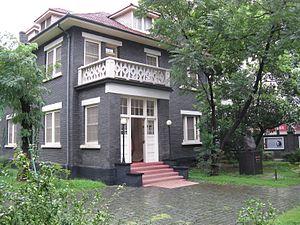
John Heinrich Detlef Rabe est un homme d'affaires allemand et un dirigeant local du parti nazi qui s'efforça en 1937 de protéger les habitants de Nankin lors du massacre perpétré par les Japonais. La zone de sécurité qu'il parvint à mettre en place permit de sauver 200 000 habitants de Nankin. John Rabe est appelé par l'historienne spécialisée Iris Chang, « l'Oskar Schindler de Chine ». Il est connu en Chine sous le nom de « Bouddha vivant de Nankin ».
"La maison de John Rabe est l'ancien bâtiment de John Rabe, représentant de Siemens en Chine et président du Comité international de la zone de sécurité de Nankin. Il a vécu dans cette maison pendant 1932 et 1938 et protégé plus de 600 réfugiés chinois dans la maison et son jardin pendant le massacre de Nankin. C'est aussi dans cette maison où Rabe a écrit les célèbres ""Carnets de John Rabe"".
Le service autrichien de la paix est le plus petit des trois secteurs promus par l’Association pour le service autrichien à l'étranger ; cette association, selon le § 12b de la loi sur le service civil, est une initiative à but non lucratif, fondée en 1998 par le politologue Andreas Maislinger, originaire d'Innsbruck, dont l’objectif est de trouver des places pour les Autrichiens souhaitant faire leur service à l'étranger. Le service civil d'une durée de dix mois est alors remplacé par un service de douze mois auprès d’une association partenaire à l’étranger.
Le massacre de Nankin, également appelé sac de Nankin ou viol de Nankin, est un évènement de la guerre sino-japonaise qui a eu lieu à partir de décembre 1937, après la bataille de Nankin. Pendant les six semaines que dure le massacre de Nankin, des centaines de milliers de civils et de soldats désarmés sont assassinés et entre 20 000 et 80 000 femmes et enfants sont violés par les soldats de l'Armée impériale japonaise.